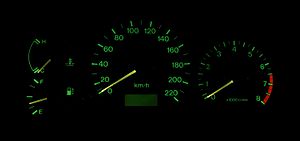
Brugervenlighed
En velorganiseret brugergrænseflade kan give overskuelighed og oplevelsen af brugervenlighed
Brugervenlighed er i it-terminologi betegnelsen for den egenskab ved et system, at det er bekvemt at betjene, at systemet reagerer og fungerer som en bruger i målgruppen vil forvente. En systematisk afprøvning af brugervenlighed kalder en brugervenlighedsafprøvning.